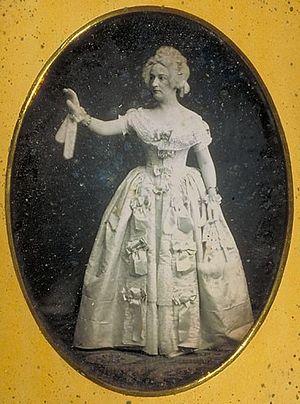
Edwin Forrest est un acteur de théâtre américain du XIXᵉ siècle, considéré comme le premier grand tragédien de la scène américaine et celui qui a rénové l’interprétation de William Shakespeare.